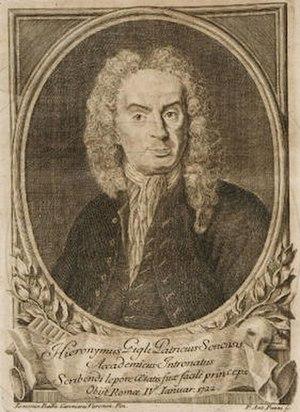
Girolamo Gigli est un poète et philologue italien, né à Sienne en 1660 et mort à Rome en 1722.